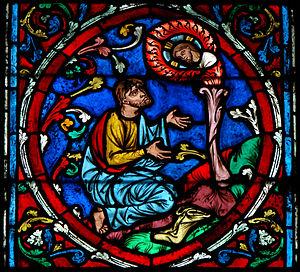
Ce que l'on appelait l'histoire sainte a été pendant de longs siècles le patrimoine commun de la chrétienté et la source presque unique de ses connaissances sur l'histoire ancienne. Sous ce nom on désignait l'ensemble des faits racontés dans la Bible, et particulièrement l'histoire du peuple d'Israël. Les héros de cette histoire, tirés de l'Ancien et du Nouveau Testament ensemble ont peuplé l'imagination populaire et enrichi de motifs légendaires nos cathédrales. Pour chacun du plus riche au plus pauvre ses légendes, ses récits, ses drames, ses mythes, ses leçons de morale et de religion se mêlaient aux premiers souvenirs d'enfance et restaient gravés dans l'esprit avec un relief que l'âge n'effaçait pas. Entretenus et ravivés sans cesse dans les vitraux et sur les porches de nos cathédrales, dans le langage et les expressions courantes, l'histoire légendaire du peuple juif ainsi que les miracles du Messie ont pénétré tous les niveaux des sociétés d'occident.